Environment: real
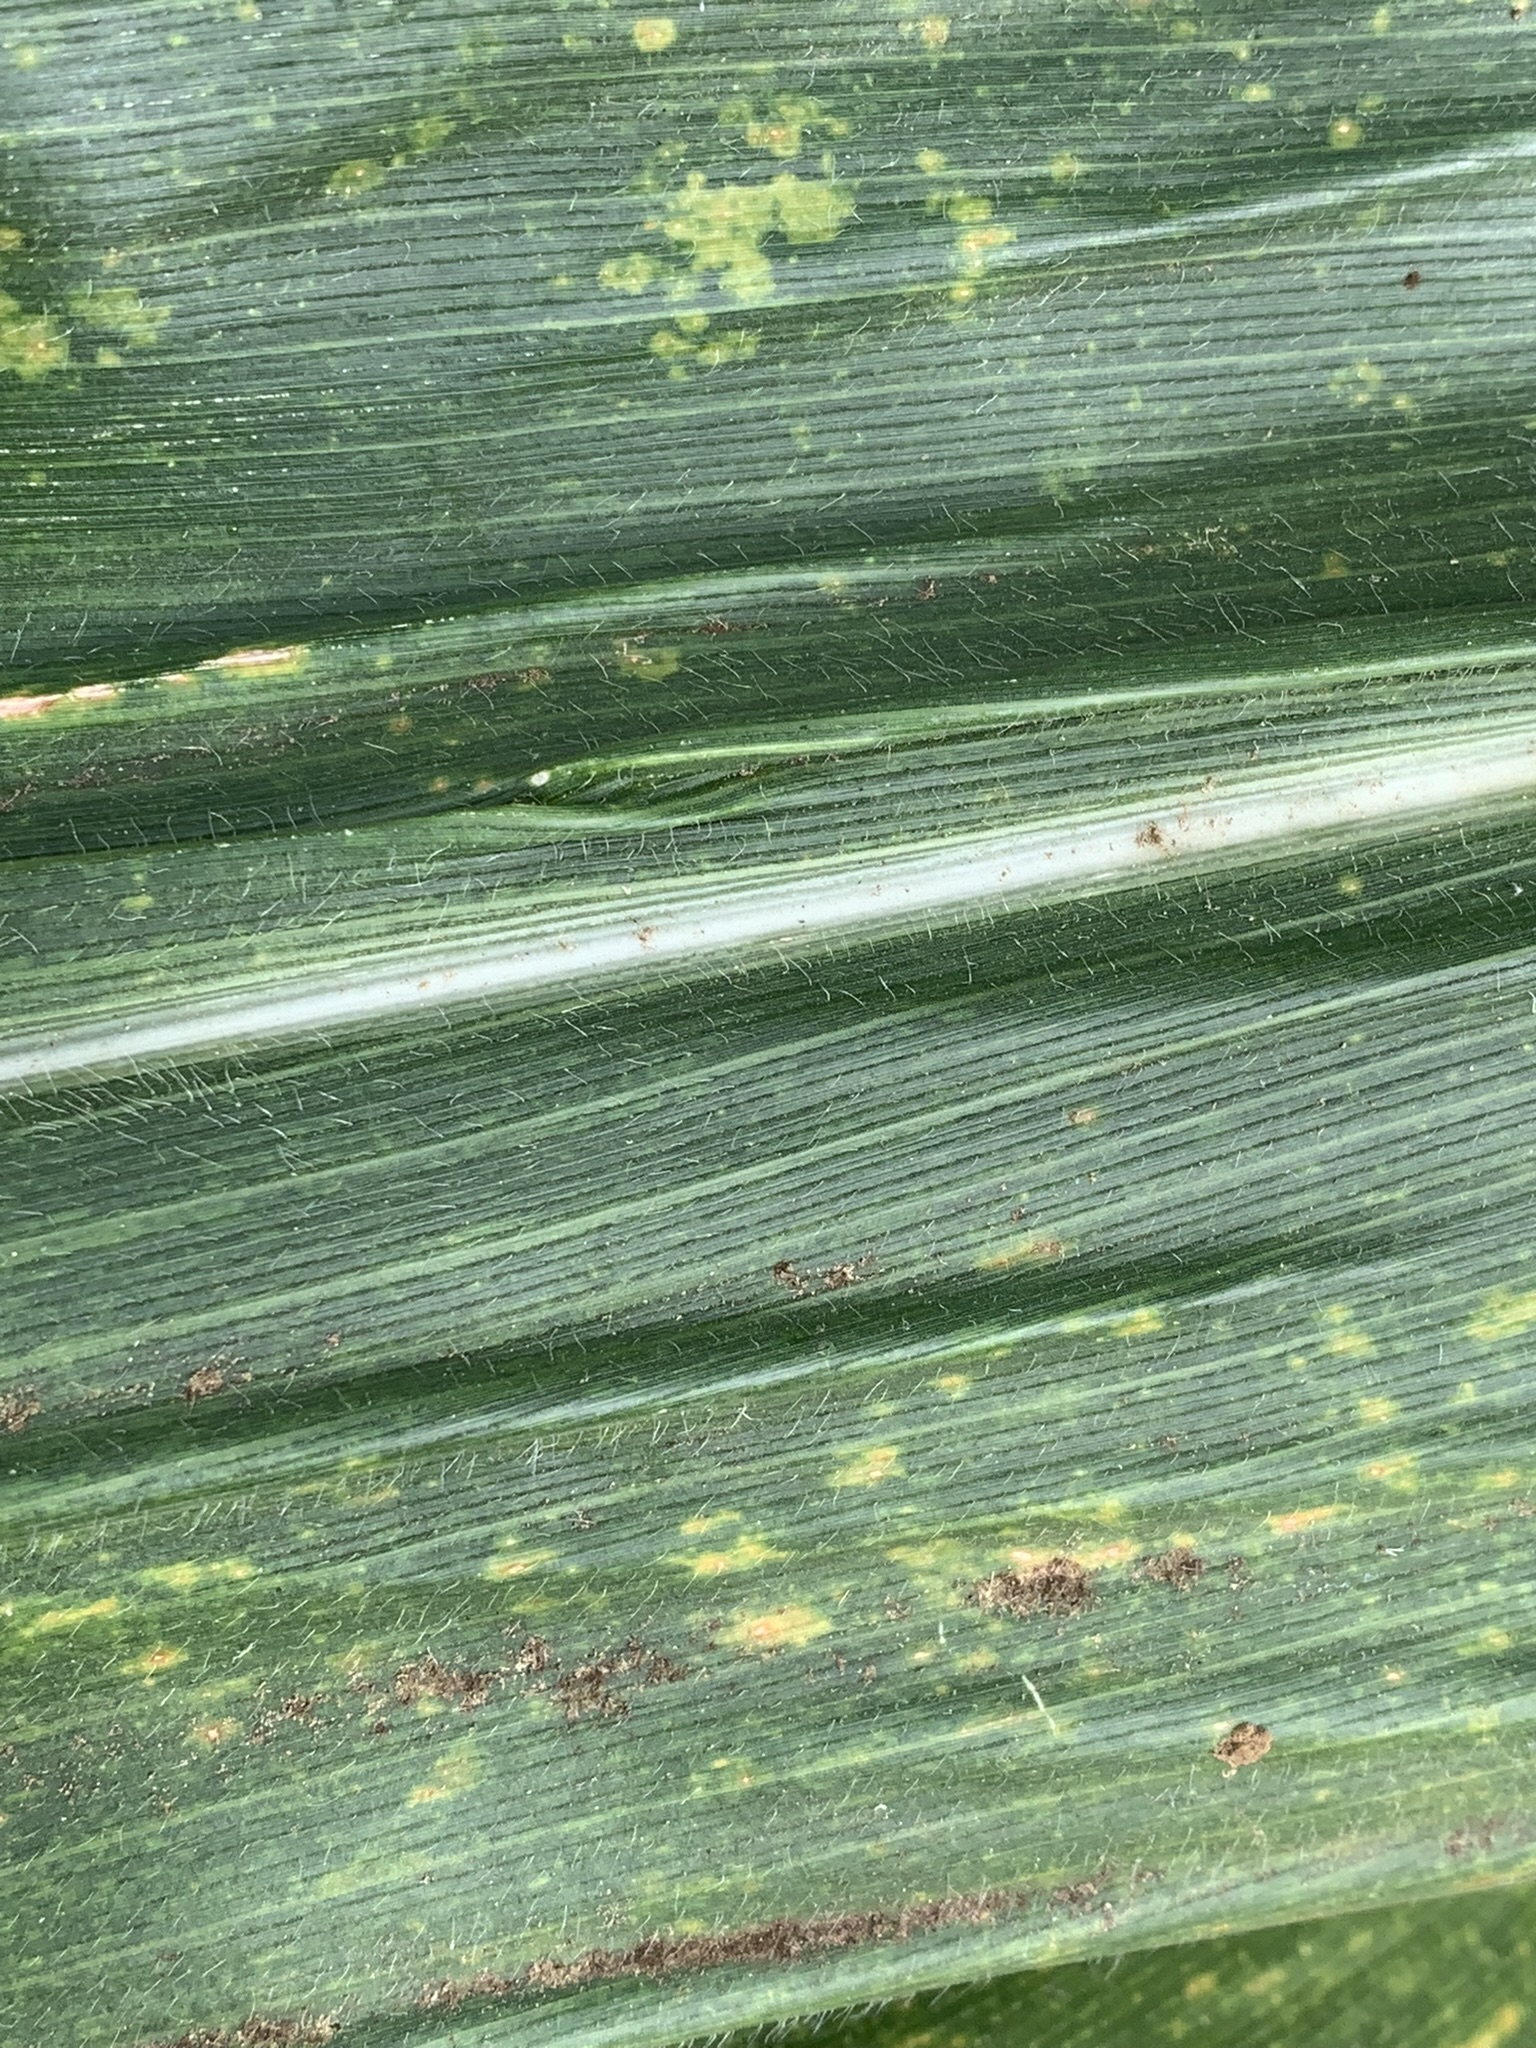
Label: lethal_necrosis